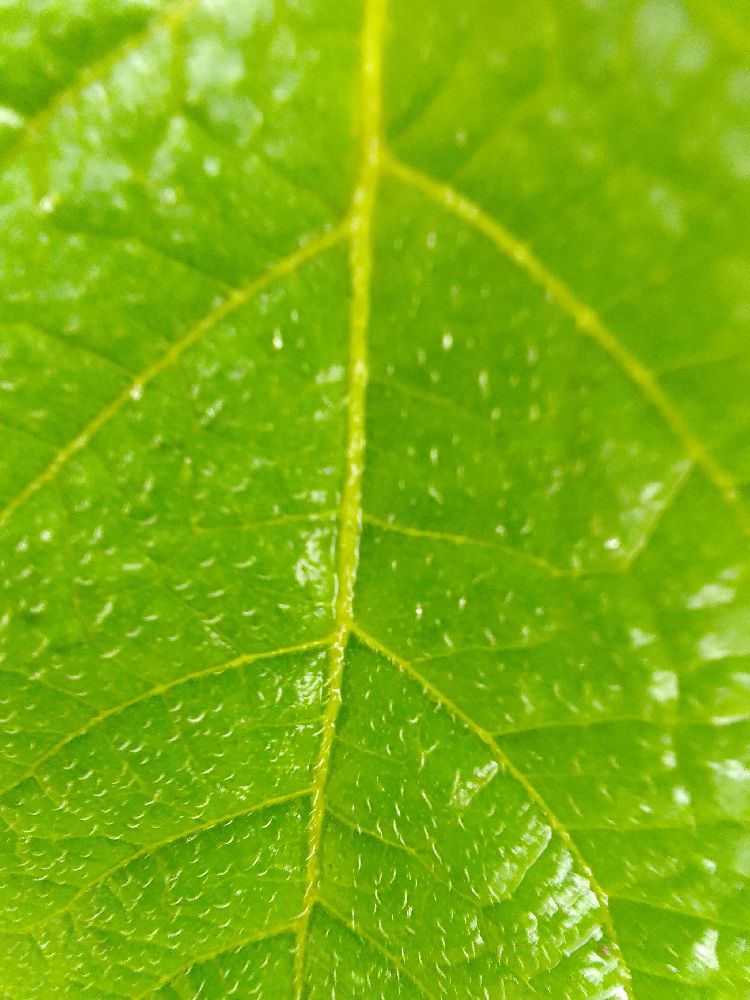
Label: Healthy